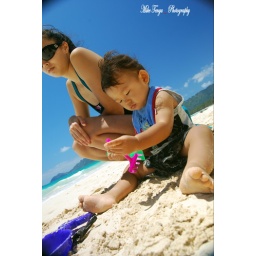
Casey Ono's wife Iris and their son playing in the sand at Bellows Beach